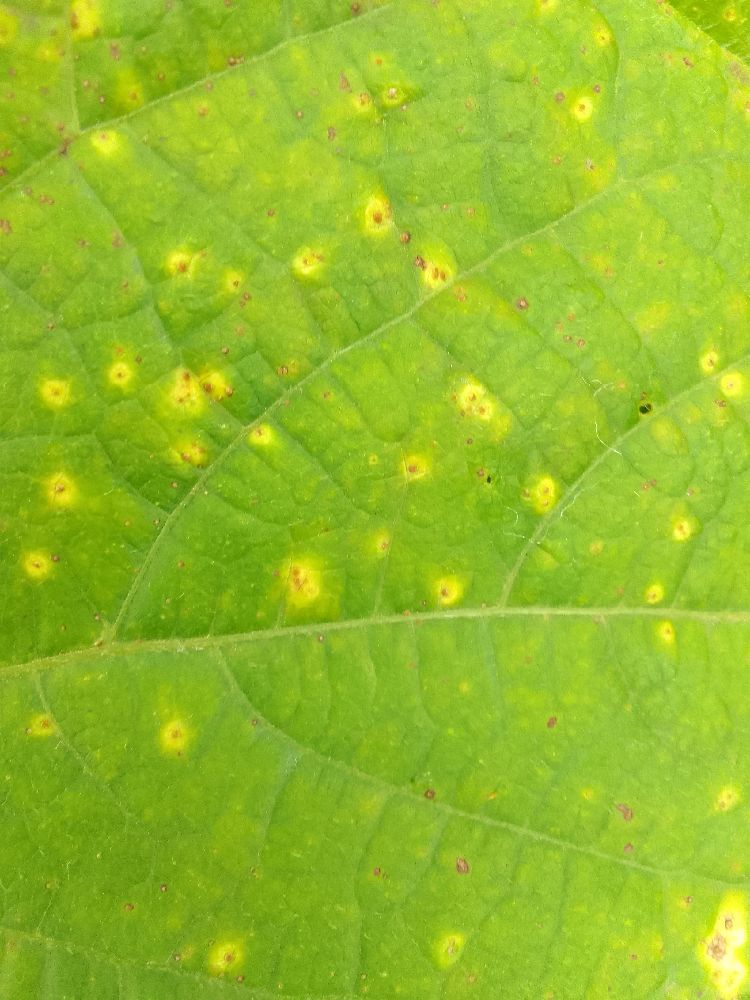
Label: rust